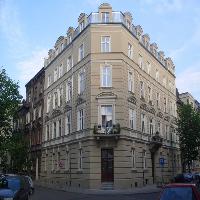
Weather: sun or clear